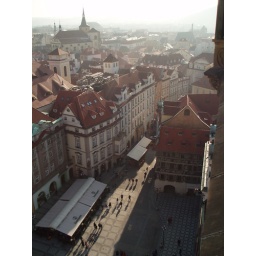
View from the astronomical clock tower in Prague.